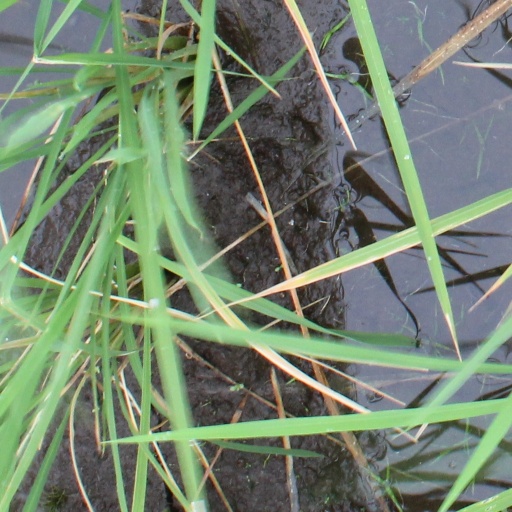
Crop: rice